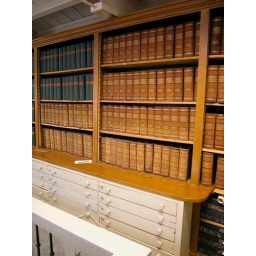
The collection of about 80.000 pictures of animals in wooden boxes